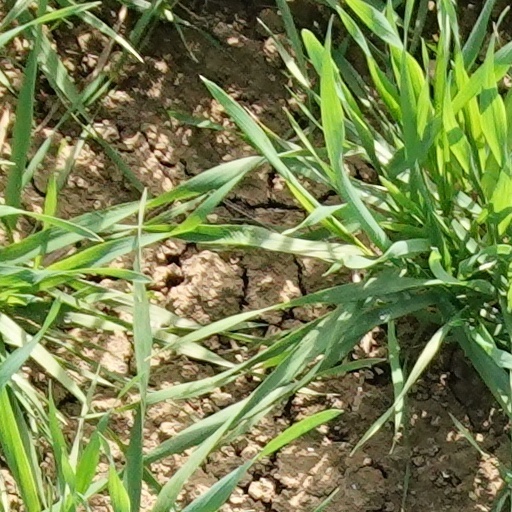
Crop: wheat